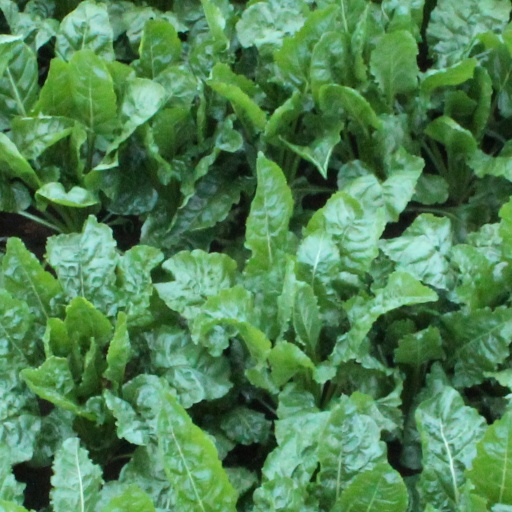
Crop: sugar beet